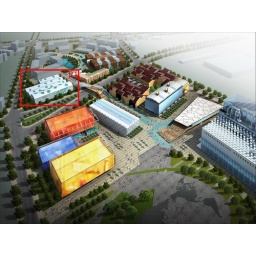
Artist's impression of the Expo site - Liverpool Pavillion is in the red box